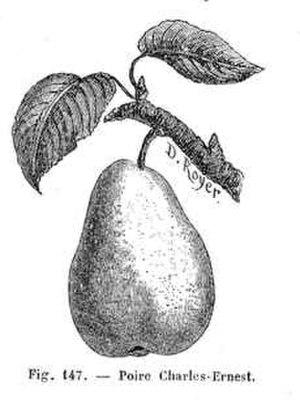
Charles Ernest
La Charles Ernest est une variété ancienne de poire d'hiver.